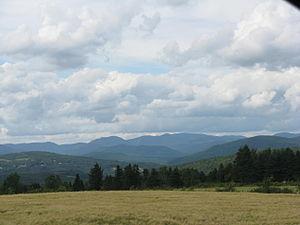
Mont Raoul-Blanchard vue depuis la route 138 à St-Tite-des-Caps
Le mont Raoul-Blanchard constitue le plus haut sommet des Laurentides et le huitième plus haut au Québec avec 1 181 mètres d'altitude. Il est situé à 64 km au nord-est de Québec et à 19 km au nord de Saint-Tite-des-Caps.
La Seigneurie de la Côte-de-Beaupré, aussi surnommée Terres du Séminaire, est un vaste domaine privé situé dans la région de la Capitale-Nationale, au Québec. Le territoire forme une large bande parallèle au fleuve Saint-Laurent à l'intérieur du massif des Laurentides, entre Stoneham, au nord de la ville de Québec, et la rivière du Gouffre à Saint-Urbain. Formée en 1636, cette ancienne seigneurie de la Nouvelle-France appartient au Séminaire de Québec depuis 1680.